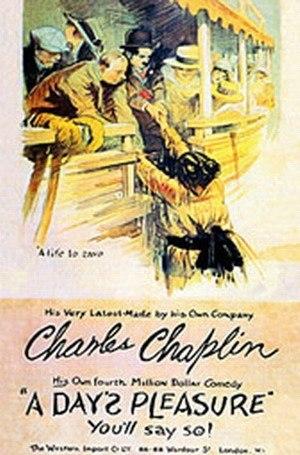
Une journée de plaisir est un film muet américain réalisé par Charlie Chaplin, sorti en 1919.